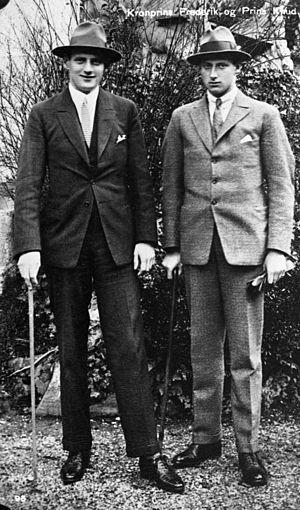
Dans la monarchie danoise, les comtes et comtesses de Rosenborg sont d’anciens membres de la famille royale, qui ont été exclus et qui ne sont plus considérés comme dynastes au regard de la succession au trône de Danemark. Les descendants des comtes exclus sont aussi à titre héréditaire et par voie masculine comtes de Rosenborg.